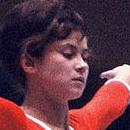
Age: 24